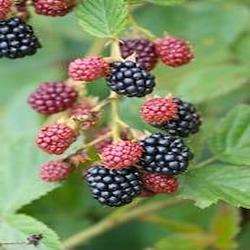
Label: Blackberry